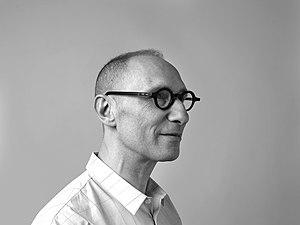
Philippe Apeloig, né le 20 novembre 1962 à Paris, est un designer graphique et typographe français.